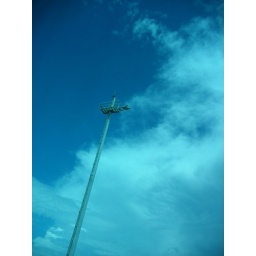
Superb! So blue from airport window...know to know we are under the same blue sky